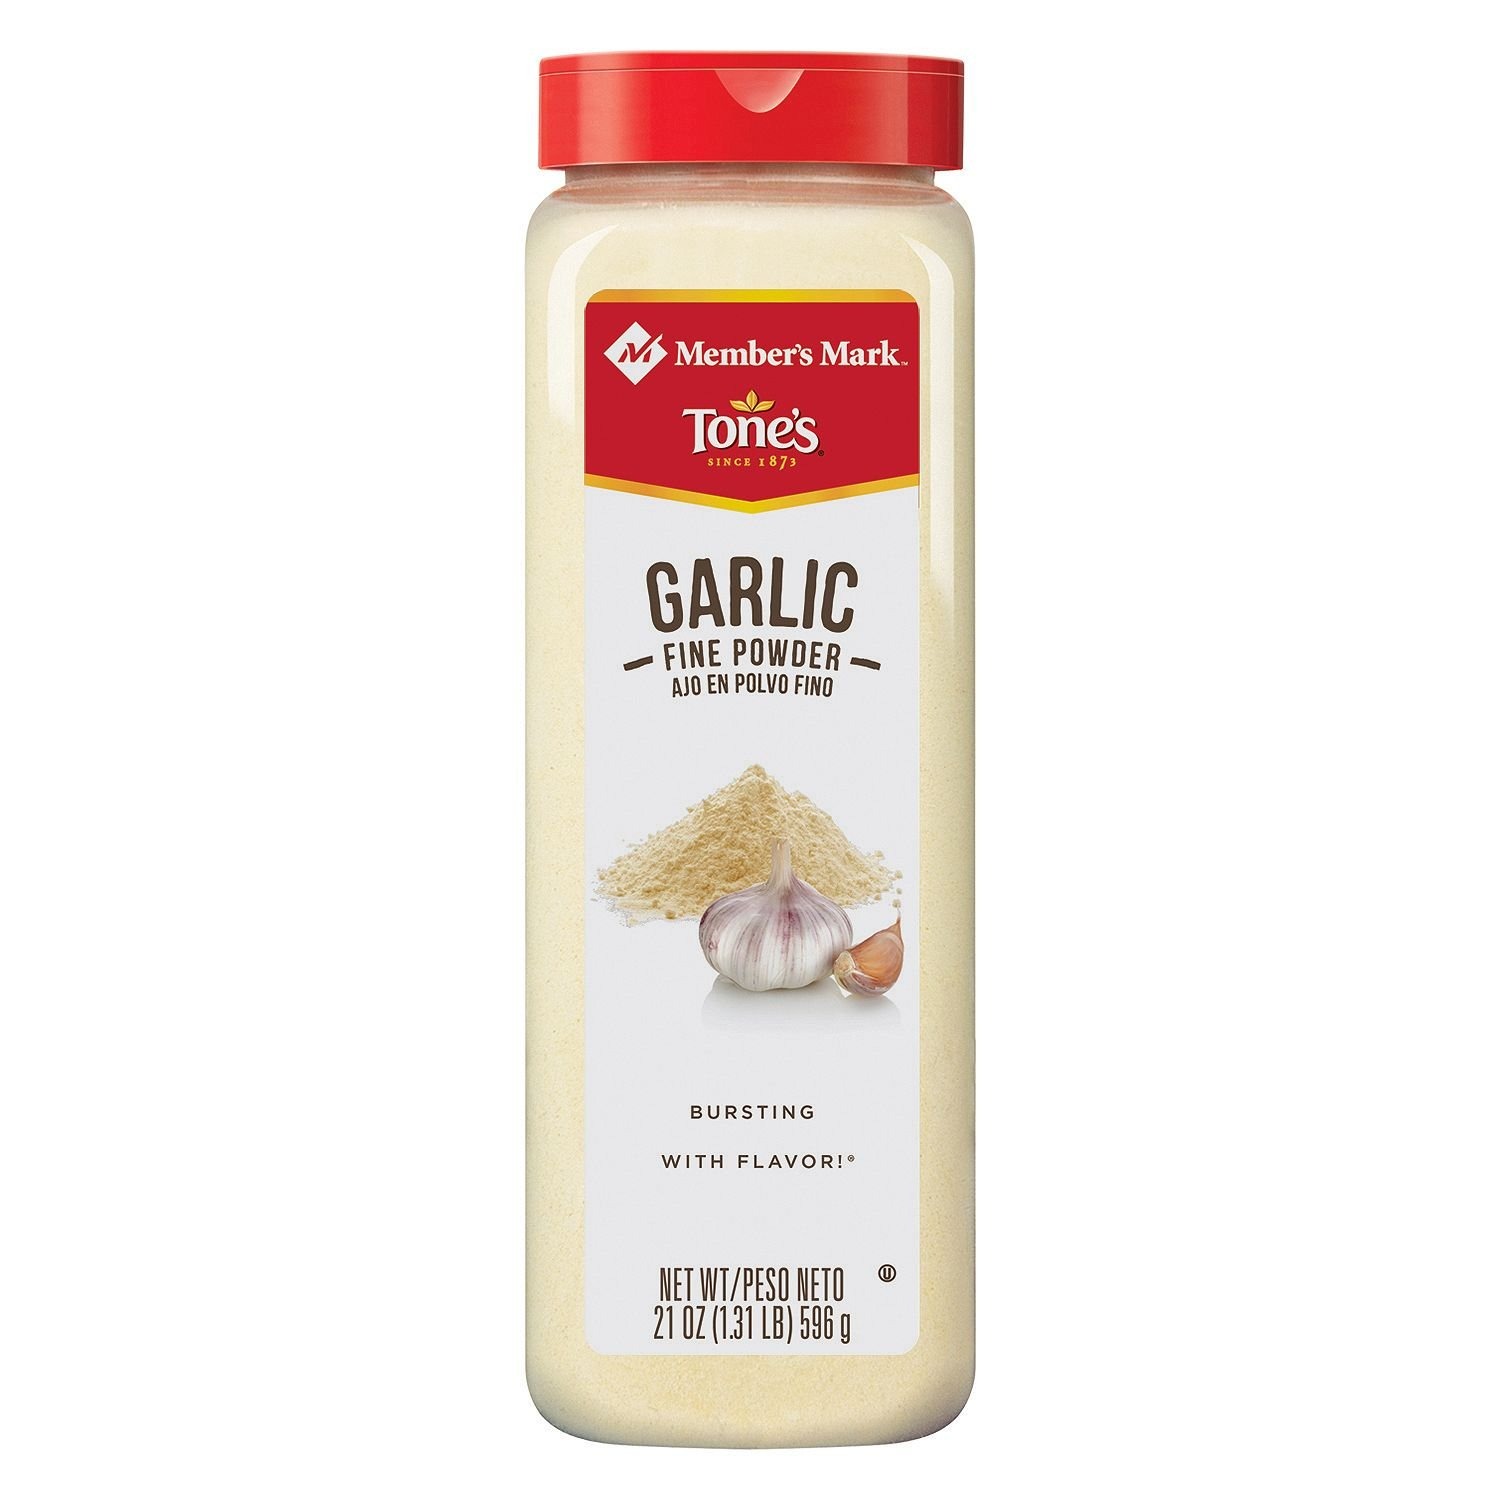
Item Name: Member's Mark Garlic Powder, 21 Ounce
Bullet Point 1: Dehydrated from garlic clove
Bullet Point 2: Exclusive to sams club
Bullet Point 3: Bursting With Flavor
Value: 21.0
Unit: ounce

Price: 9.27